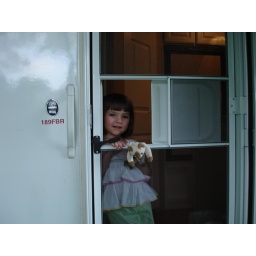
Brenley peeking out of the RV door at my aunt's house in NY - my cousins's RV